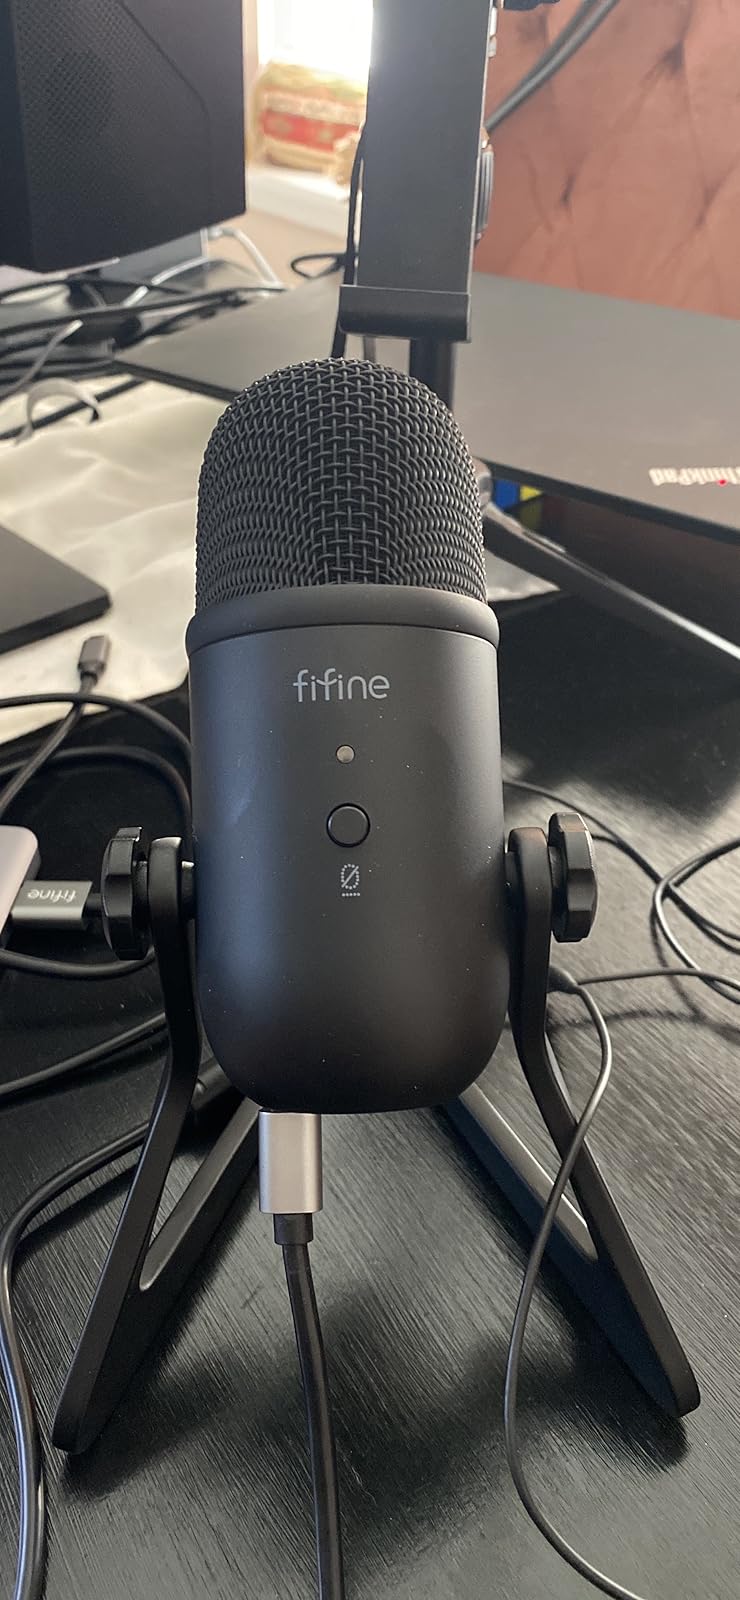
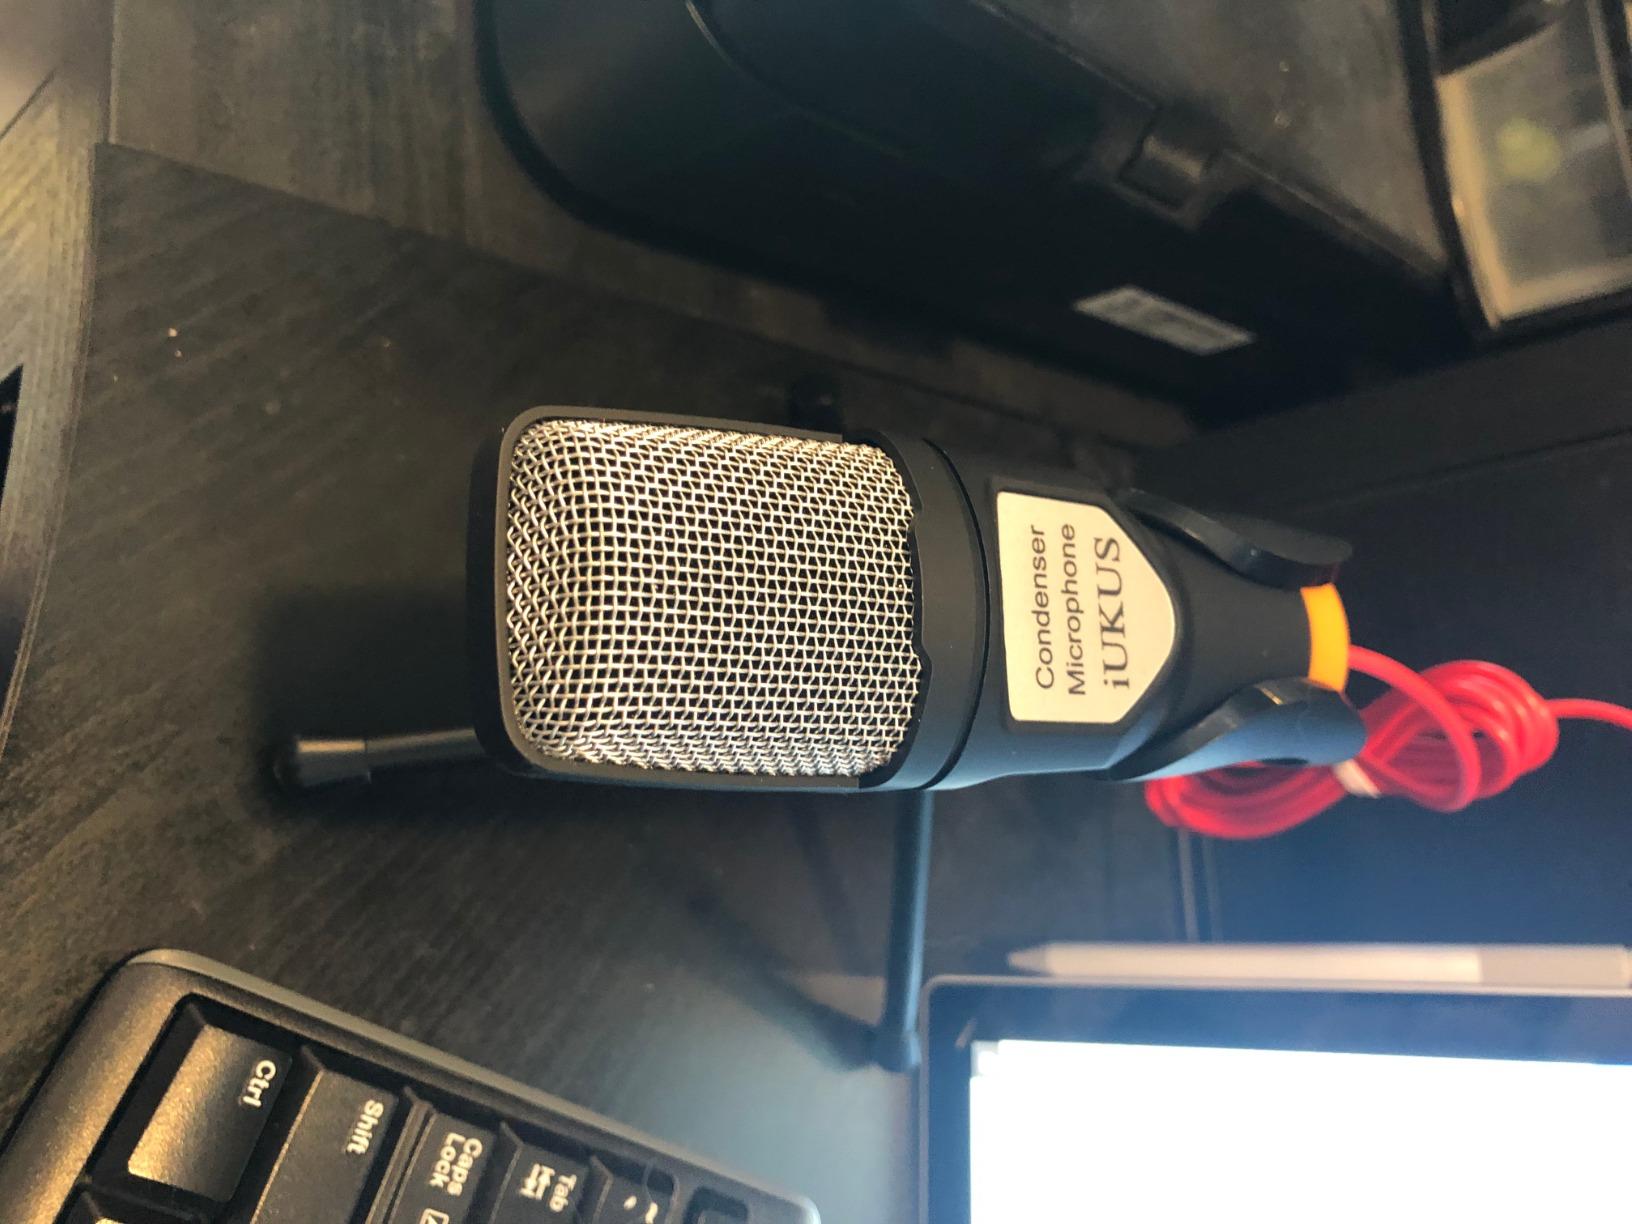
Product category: microphone
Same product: no